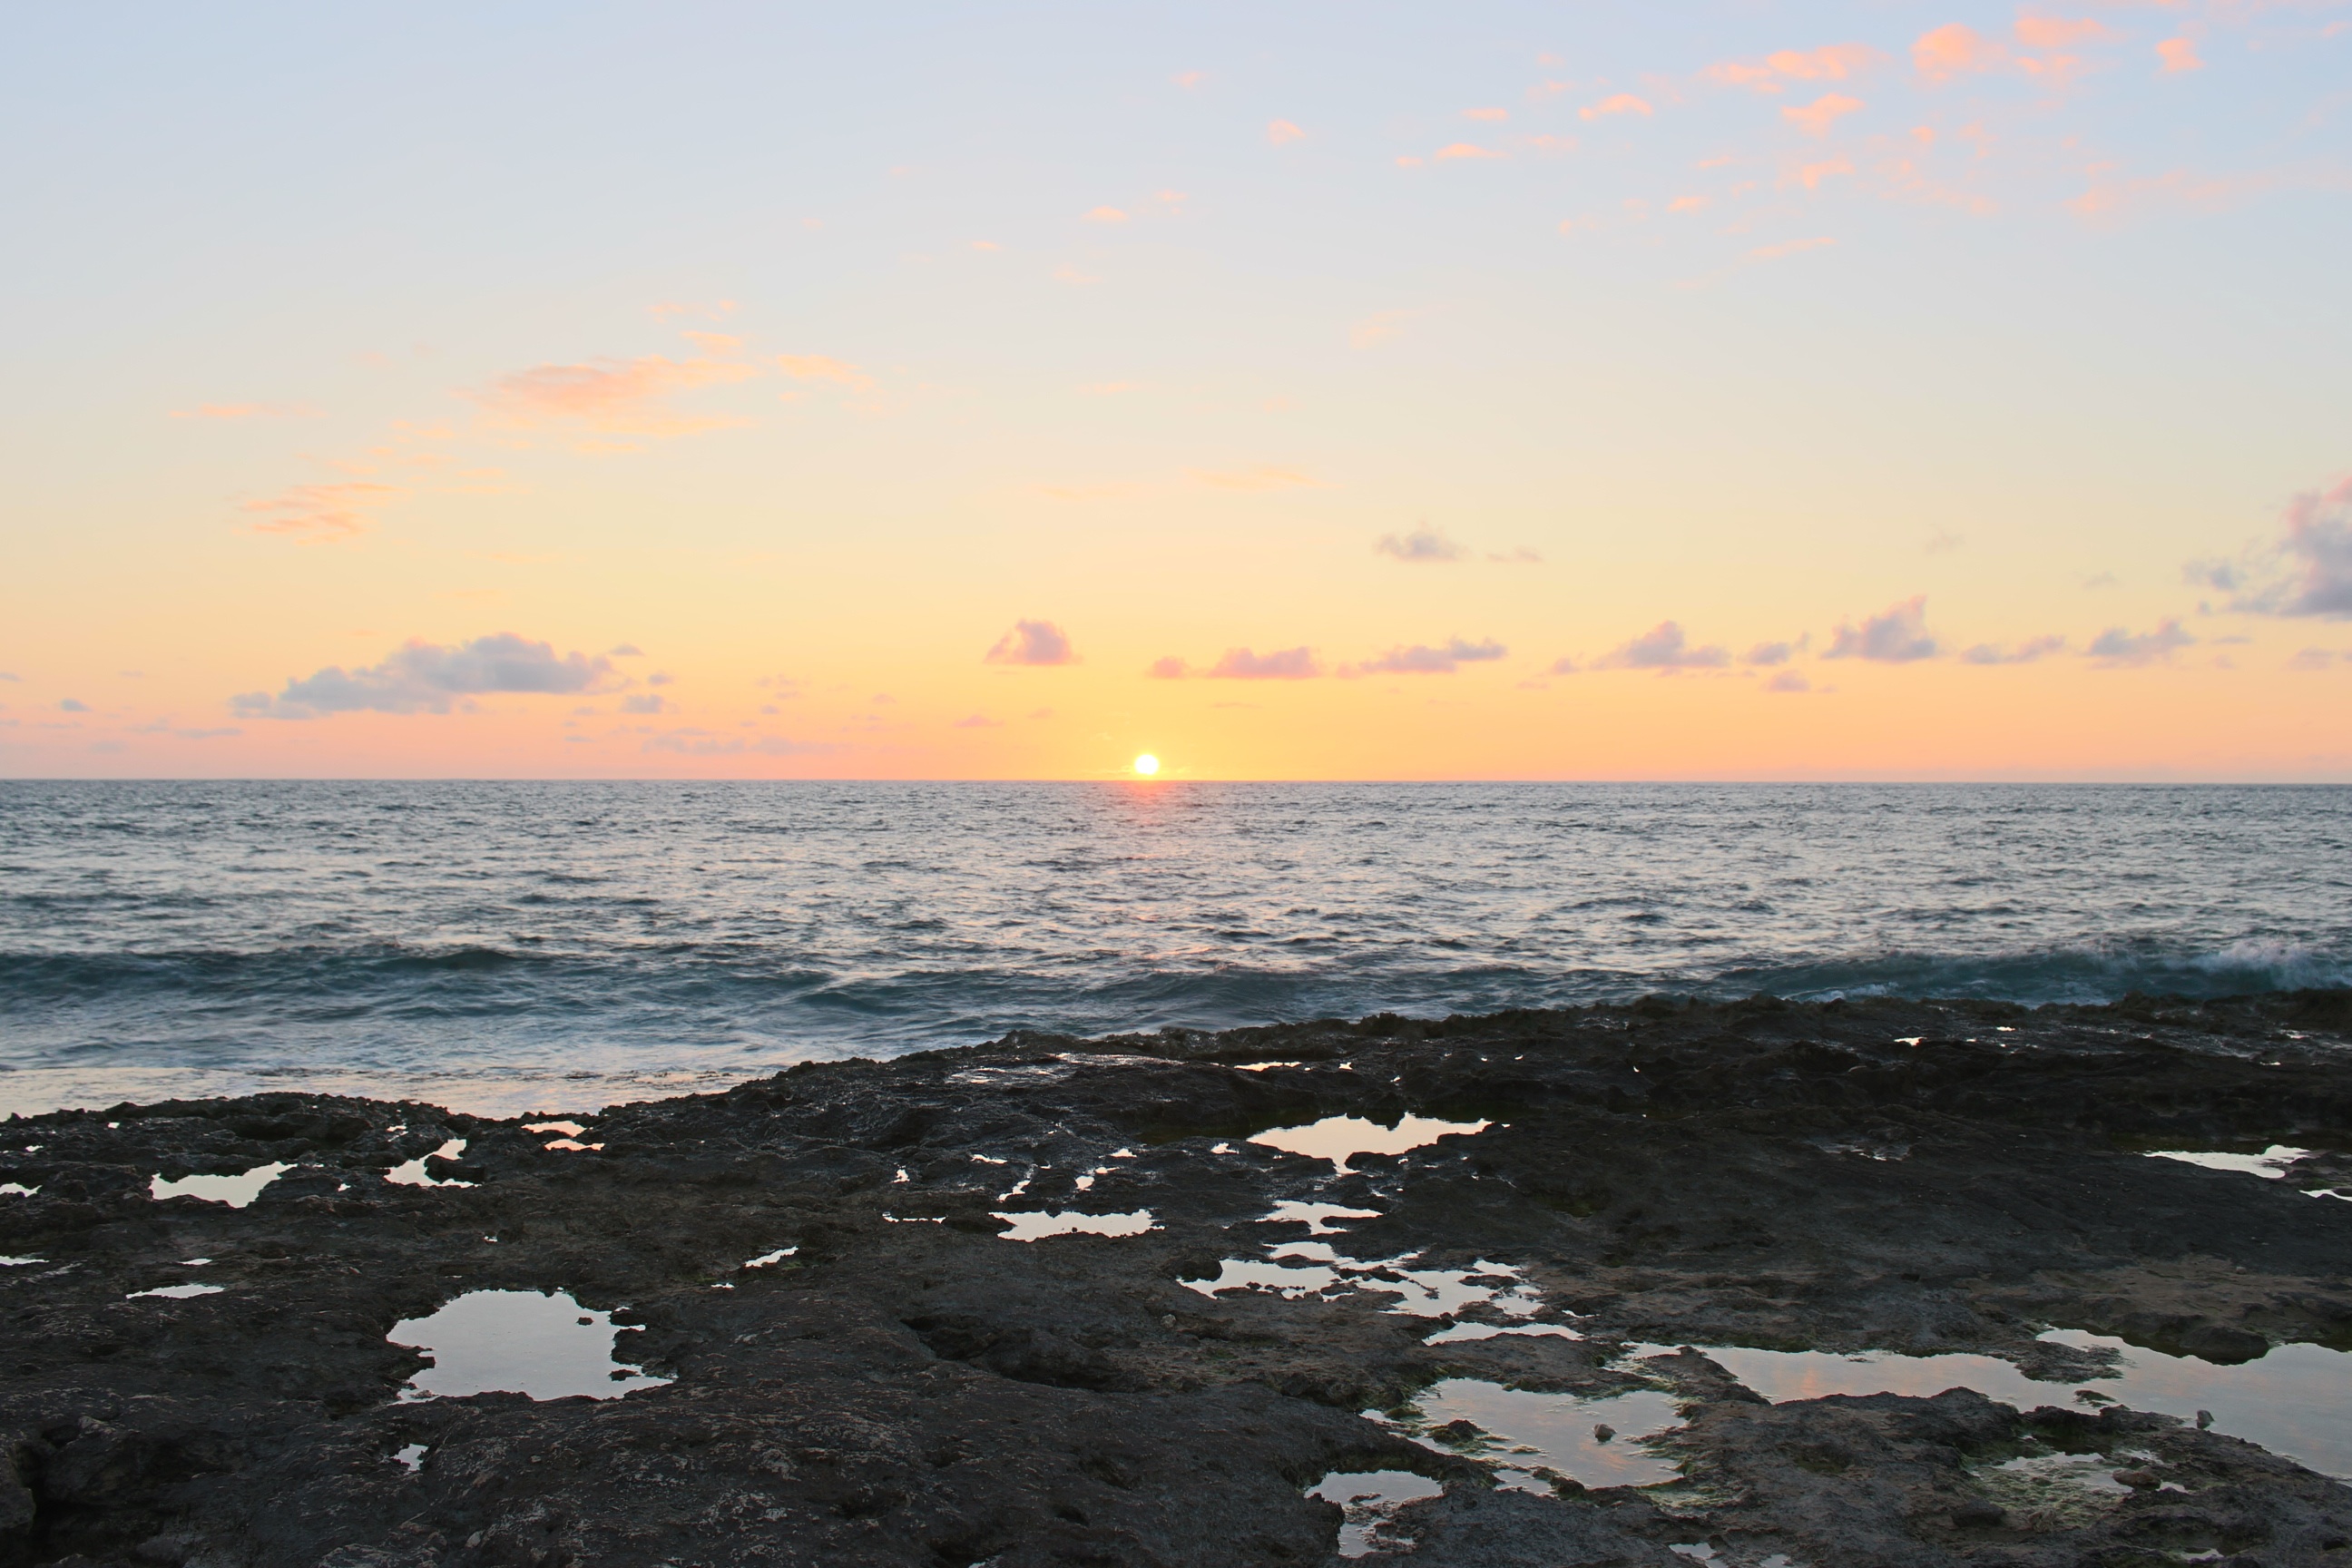
beach, sea, coast, sand, ocean, horizon, cloud, sunrise, sunset, morning, shore, wave, dawn, dusk, bay, body of water, cape, wind wave